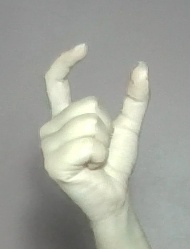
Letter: nun